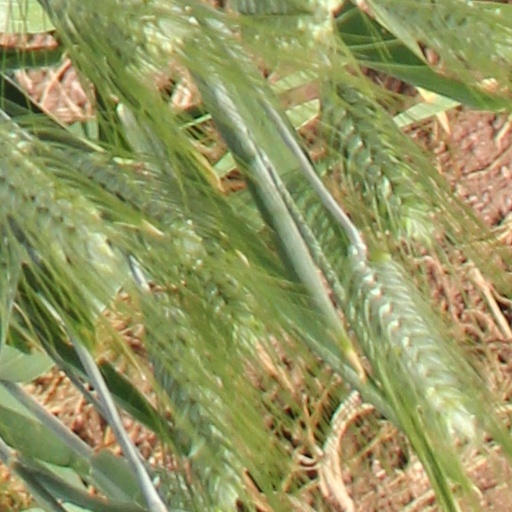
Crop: wheat